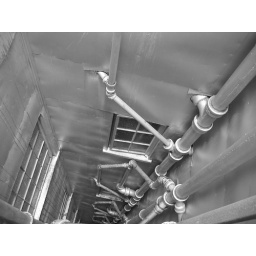
in lake merrit. view from the bathroom window...